Watton, East Riding of Yorkshire

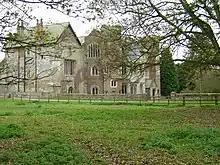
Watton Abbey

Watton is the location for Watton Priory which was a Gilbertine double monastery founded in 1150 by Eustace fitz John. The present building dates mainly from the 14th and 15th centuries, although it has earlier origins, and a house was added in the 19th century. It is a Grade I listed building. The priory was dissolved in 1539 by Henry VIII. The Nun of Watton, famous from Ailred of Rievaulx's "De Sanctimoniali de Wattun", is noted for her pregnancy while in the priory.